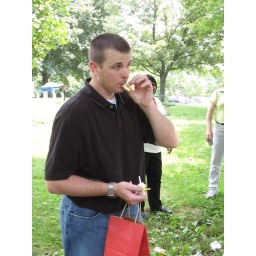
Jason licks off the cake decorations to put in the baby book (per Anne's instructions).